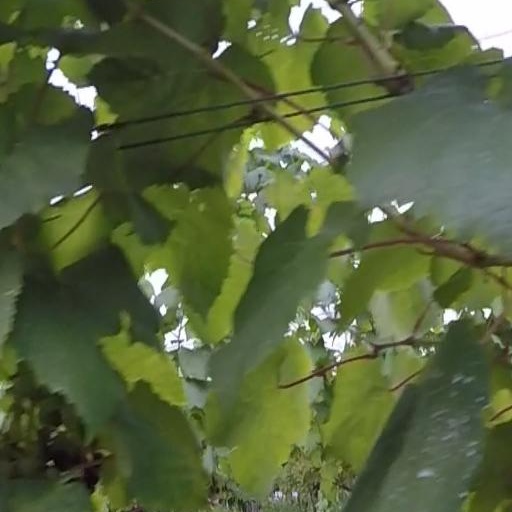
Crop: grape